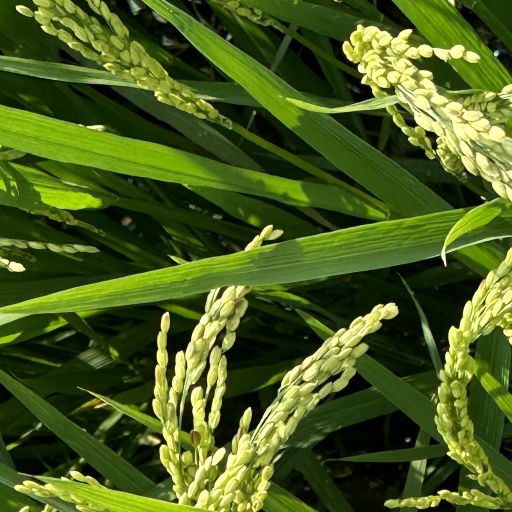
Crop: rice